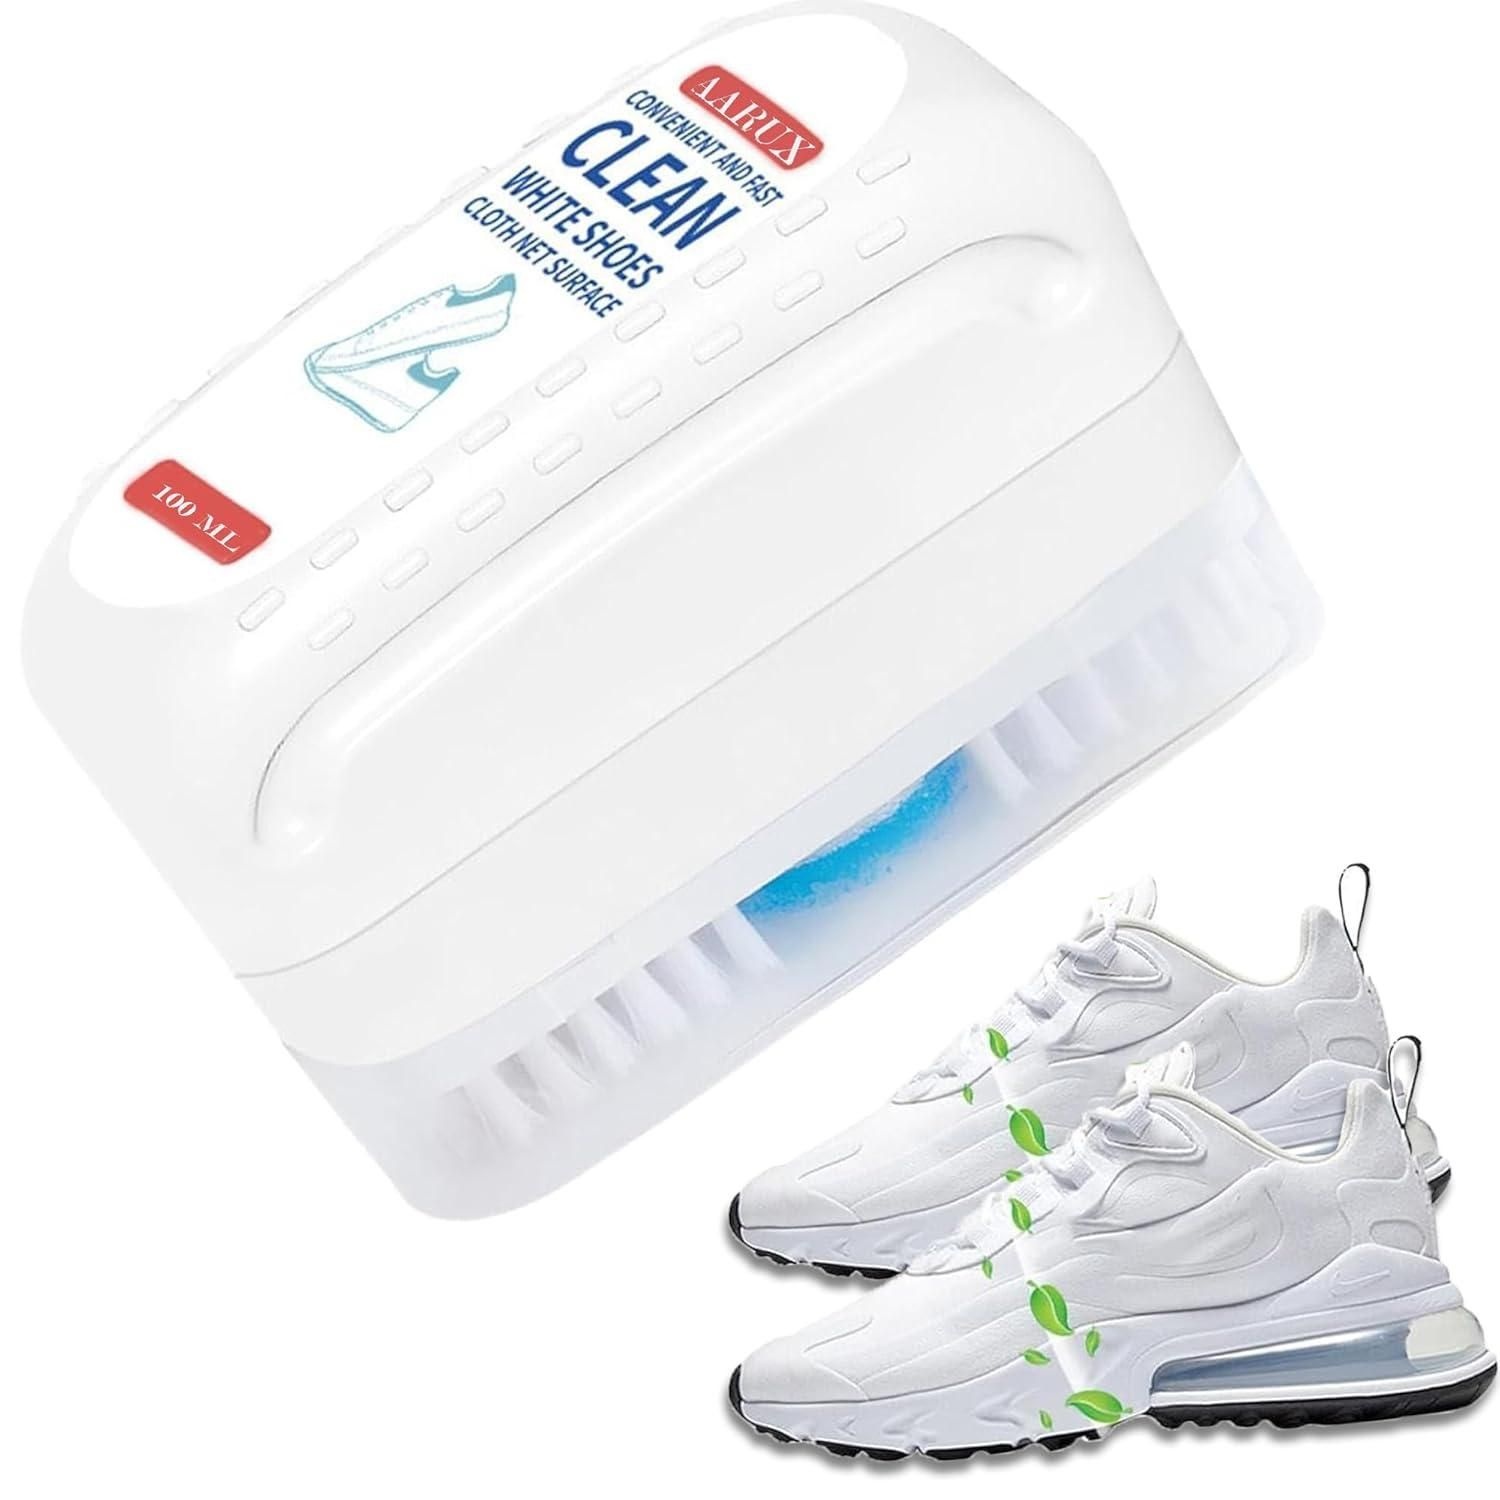
2-in-1 Shoe Cleaner Brush
Product Name: 2-in-1 Multifunctional Shoe Cleaner Brush Package Contains: It has 1 Pack of Shoe Cleaner Brush Material: Plastic Product Dimension:? 10L x 3W x 7H cm Color: White Combo: Pack of 1 Weight: 150 gm About this item: The Shoe Cleaner plays a maintenance role while cleaning, gentle on your shoes, soft and fine bristles, without hurting the upper surface, convenient to clean
Brand: sep8kj-cq
Category: Home & Garden > Household Supplies > Shoe Care & Tools > Shoe Brushes